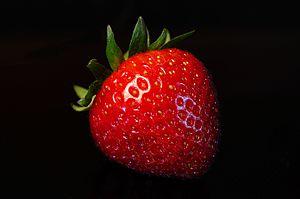
Fragaria est un genre de plantes de la famille des Rosaceae. C'est le nom générique des fraisiers.